Vieux Sequins et vieilles cuirasses

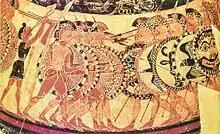
Greek Hoplites going to war to the sounds of music (7th Century BC)

"Modéré - Pas noble et militaire". This "Armor-plated Dance" is a set of variations on the famous French bugle call "Aux champs en marchant" ("To the Field of Battle"), transported to Ancient Greece. Ostensibly a march with a "Noble and military step", it sounds closer to tiptoeing due to its dynamics and restrained handling of the G-major melody, harmonized with Satie's delightfully quirky chromatics. In the text of his piano piece "Vexations" (1893) Satie had written, "it would be advisable to prepare oneself beforehand, and in the deepest silence, by serious immobilities". The hoplite performers of the "Danse cuirassée" do just that, standing docilely at attention in two rows before "Each of the dancers receives a sabre blow that cuts off his head". The aftermath is quickly dismissed with a dry, mumbling repeating pattern in the bass. Musicologist Robert Orledge wrote of this piece, "One might well describe Satie's "Danse cuirassée" (1913) as a musical 'ready-made' because it consists entirely of a borrowed popular song. As such it anticipates the first sculptural 'ready-made' (by Marcel Duchamp) by a year".